SS Fort Camosun

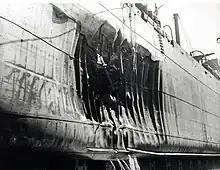
Torpedo explosion damage to port lower side of hull of SS "Fort Camosun"

SS "Fort Camosun" was a coal-burning 7000-ton freighter, built in Victoria, British Columbia, Canada in 1942. In June of 1942, during World War II, she departed Victoria Harbour on her maiden voyage to England with zinc, lead, plywood, timber and other raw materials. On 20 June 1942 the Japanese submarine "I-25", under the command of Commander Akiji Tagami, torpedoed the "Fort Camosun" while she was 70 miles south-southwest of Cape Flattery, just eleven hours out of port, at 11:00pm. The torpedo hit the number two hold on the port side. The crew abandoned ship into the remaining good lifeboats. The submarine then surfaced and used deck guns to fire 18 shells at the "Fort Camosun" causing further damage to the ship. While badly damaged, the "Fort Camosun" did not sink, as she was loaded with plywood, timber and other floatable cargo. The crew radioed for help and later an American Flying Fortress located the crew. Later in the day HMCS Edmundston rescued the 31 crew of the sinking "Fort Camosun". The "Fort Camosun" was towed to safety by to Neah Bay. The "Fort Camosun" was low in the water and was towed with the help of the tugboat "Henry Foss" from Tacoma, US Navy tug USS "Tatnuck" and the tugboat "Salvage Queen".